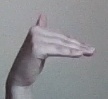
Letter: khaa